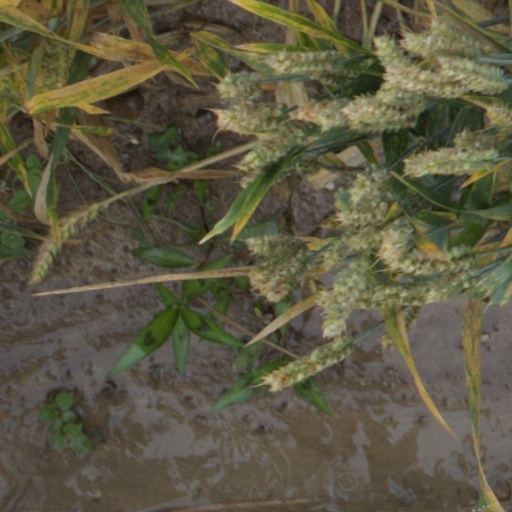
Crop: wheat